Marimba

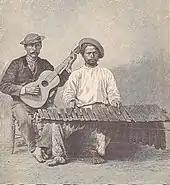
"The Marimba" from "The Capitals of Spanish America" (1888)

The term "marimba" refers to both the traditional version of this instrument and its modern form. Its first documented use in the English language dates back to 1704. The term is of Bantu origin, deriving from the prefix meaning 'many' and meaning 'xylophone'. The term is akin to Kikongo and Swahili or .